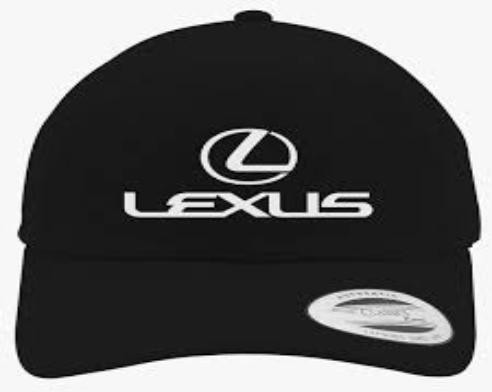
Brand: lexus-2
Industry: Transportation